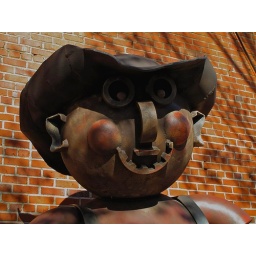
WAYNESVILLE NC: One of the many street sculptures in this artsy mountain town. 2961